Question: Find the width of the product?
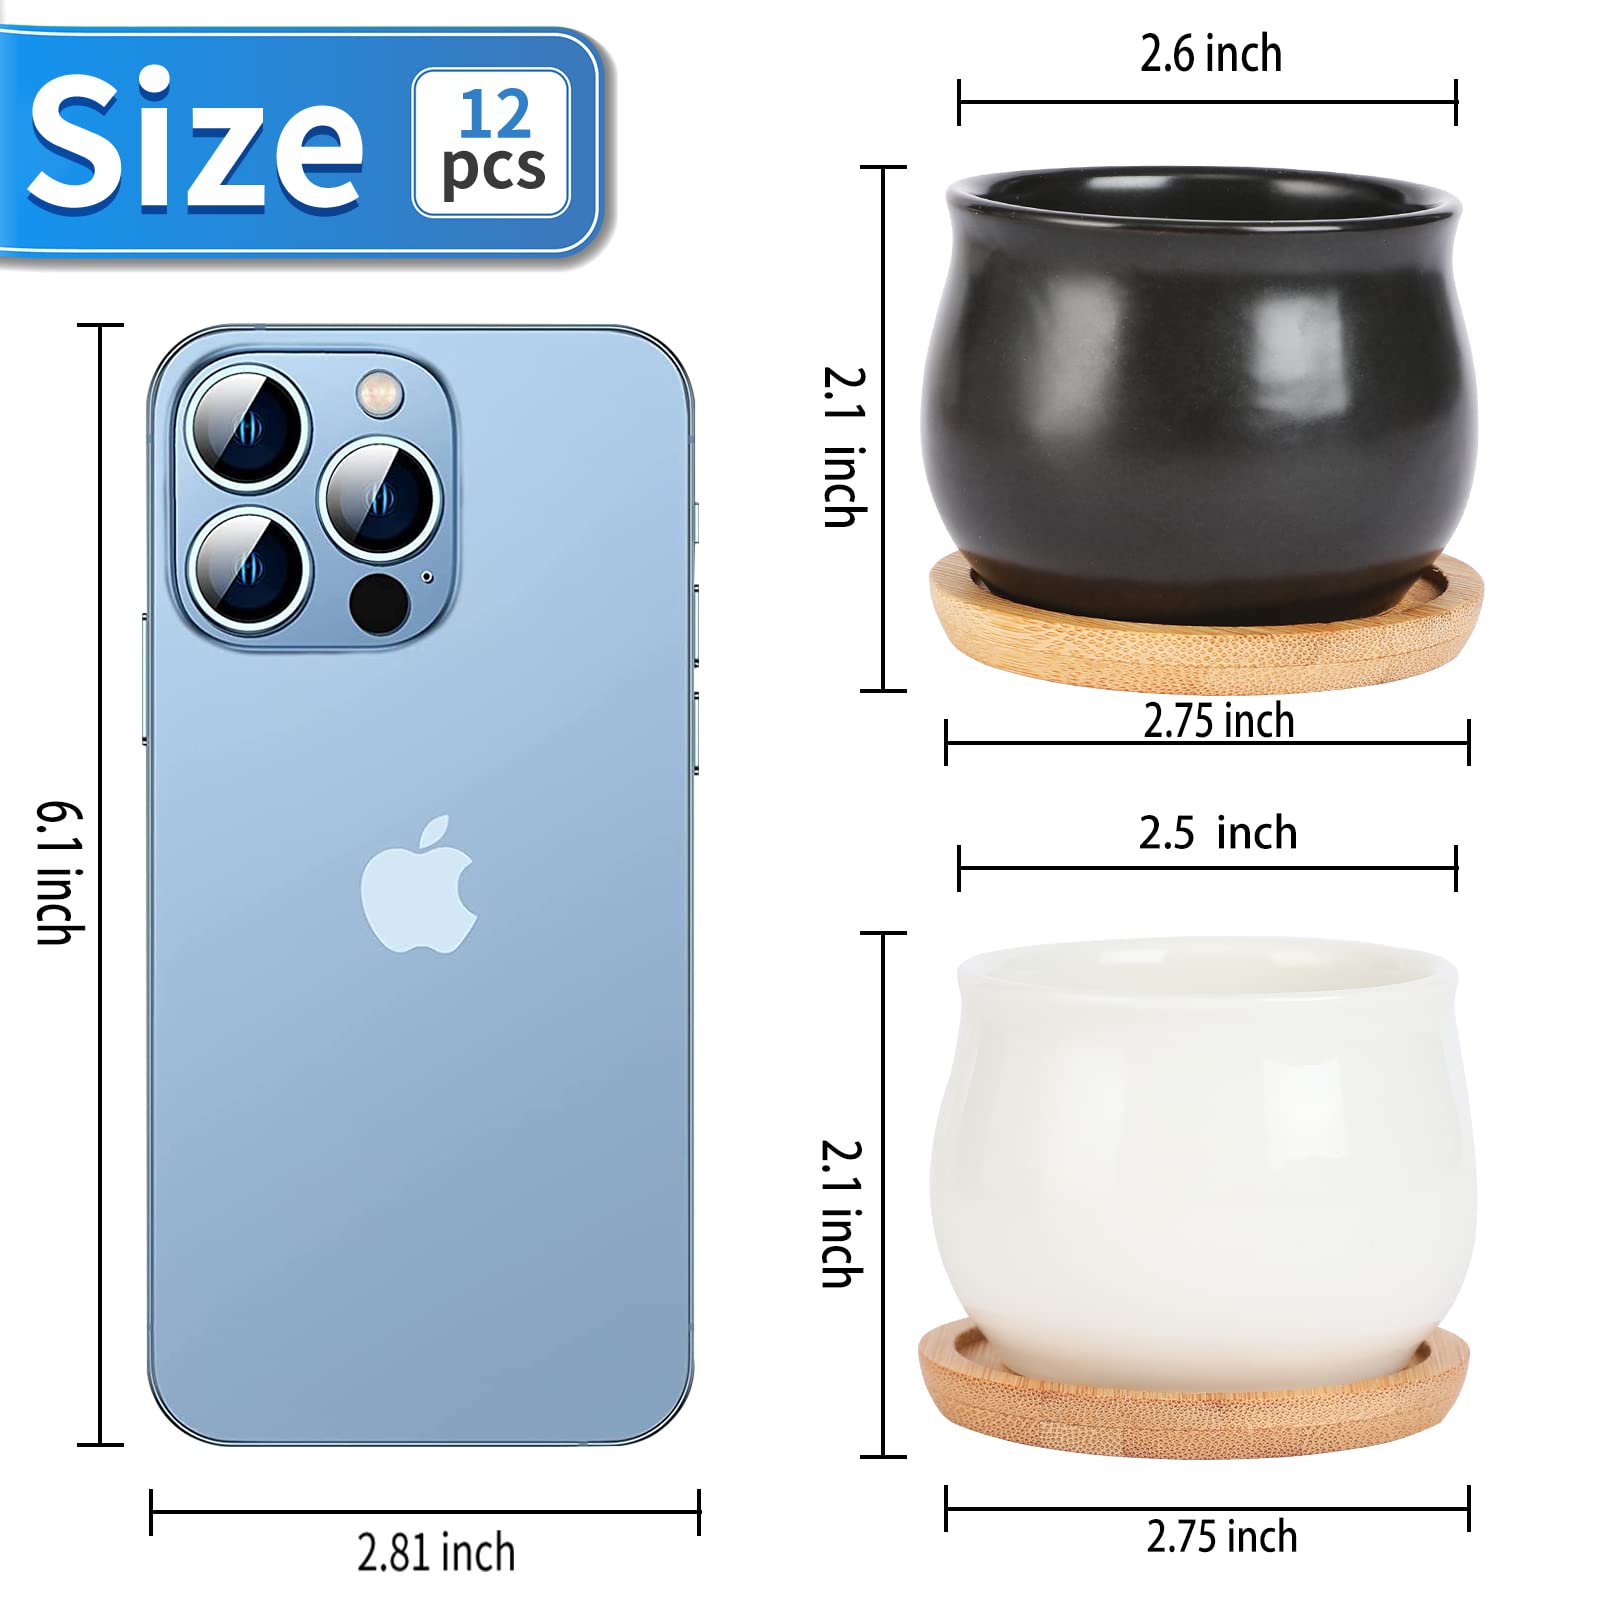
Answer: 2.75 inch